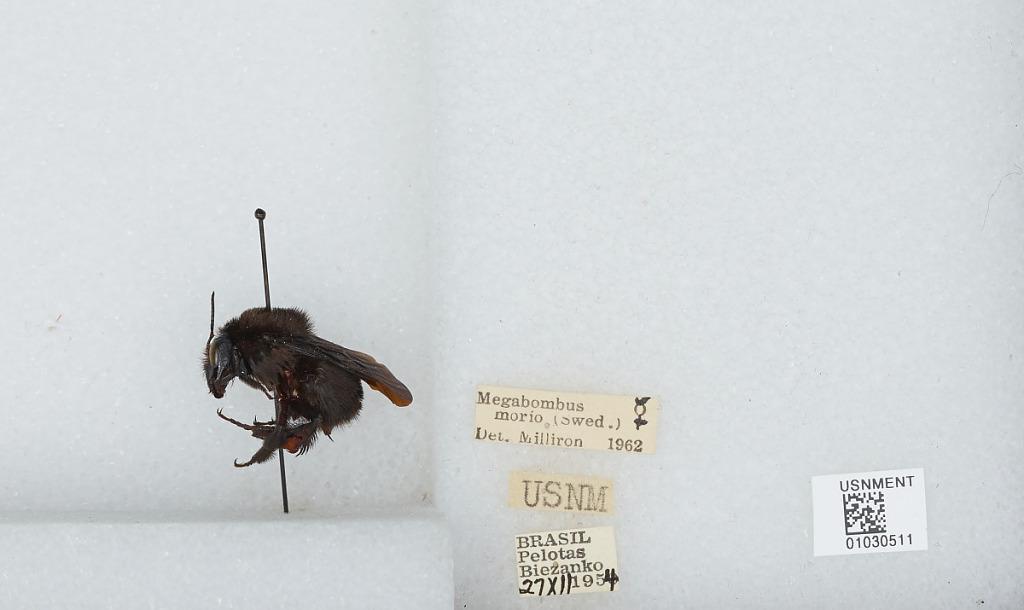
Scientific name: Bombus (Fervidobombus) morio (Swederus)
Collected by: Biezanko
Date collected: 1954-12-27
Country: Brazil
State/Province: Rio Grande do Sul
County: Pelotas
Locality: Pelotas
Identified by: Milliron